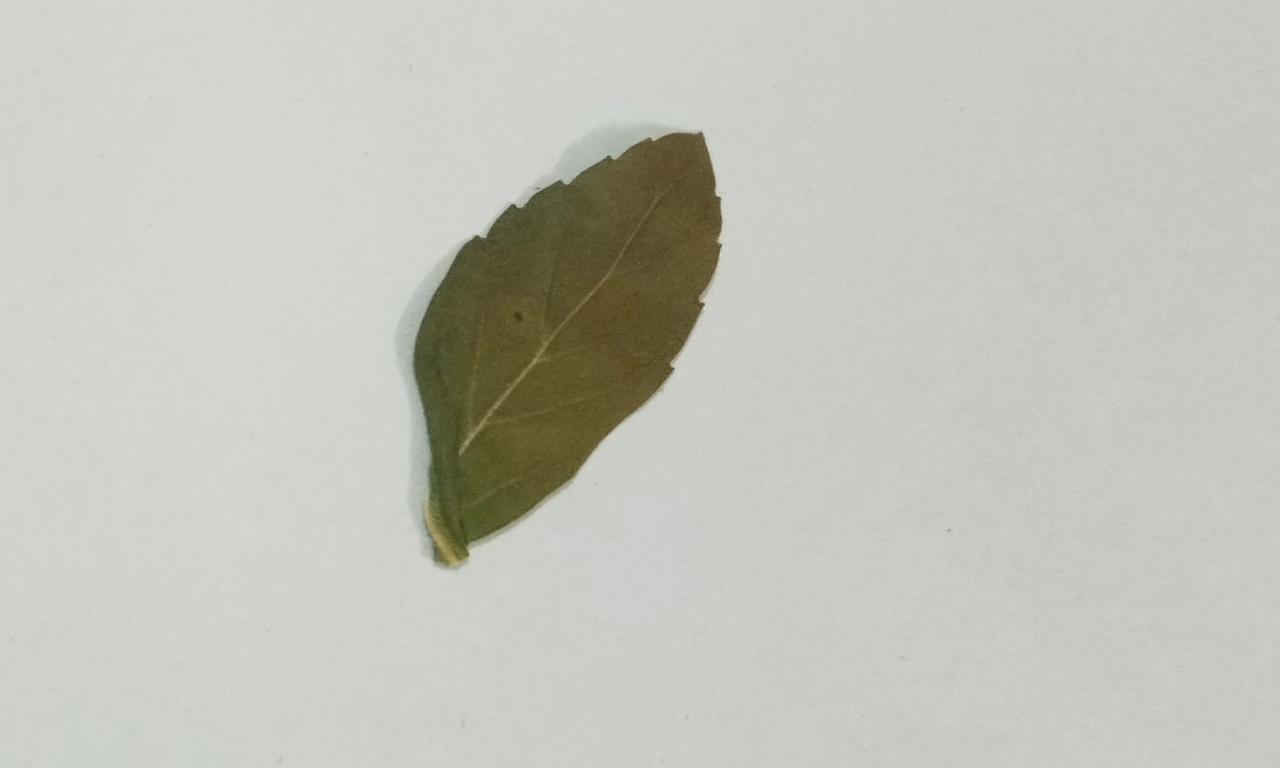
Label: Dried